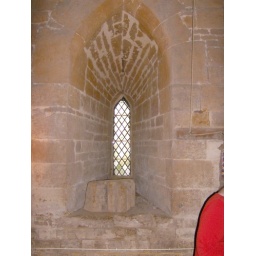
Canons Ashby Abbey - Saint Mary's Church - window in tower